Agriculture in Laos

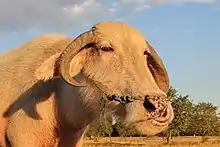
Cattle in Si Phan Don

The government encourages animal husbandry through programs for cattle breeding, veterinary services, cultivation of pasture crops, and improvement of fish, poultry, and pig stocks. Between 1976-78 and 1986–88, the stock of all farm animals increased greatly: cattle by 69 percent to 588,000 head; goats by 128 percent to 73,000; pigs by 103 percent to 1.5 million; horses by 59 percent to 42,000; buffaloes by 55 percent to 1 million; and chickens by 101 percent to 8 million.